Blue Bloods

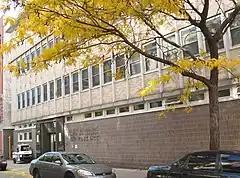

A house in Bay Ridge, Brooklyn, is used for exterior shots of the Reagan home, with interior scenes filmed at soundstages in Greenpoint, Brooklyn. In the initial episodes of the first season, Danny's precinct was identified as the 12th Precinct on screen, the same as the first precinct Jamie Reagan was assigned to, which is later identified as a different building. The building then has no precinct identification for several seasons, and is first referred to as the 54th Precinct in dialogue at the end of season three, before being identified as such on screen at the start of the fifth season.